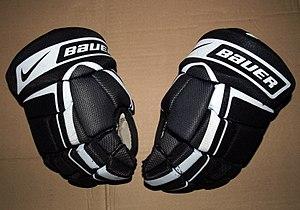
Nike Bauer Gants de Hockey Русский: Nike Bauer хоккейные перчатки Čeština: Nike Bauer hokejové rukavice
Bauer Performance Sports est l'un des principaux fabricants d'équipements de hockey sur glace. Bauer fabrique des casques, des gants, bâtons, patins, protège-tibias, pantalons, épaulières, coudières, ainsi que l'équipement des gardiens de but.